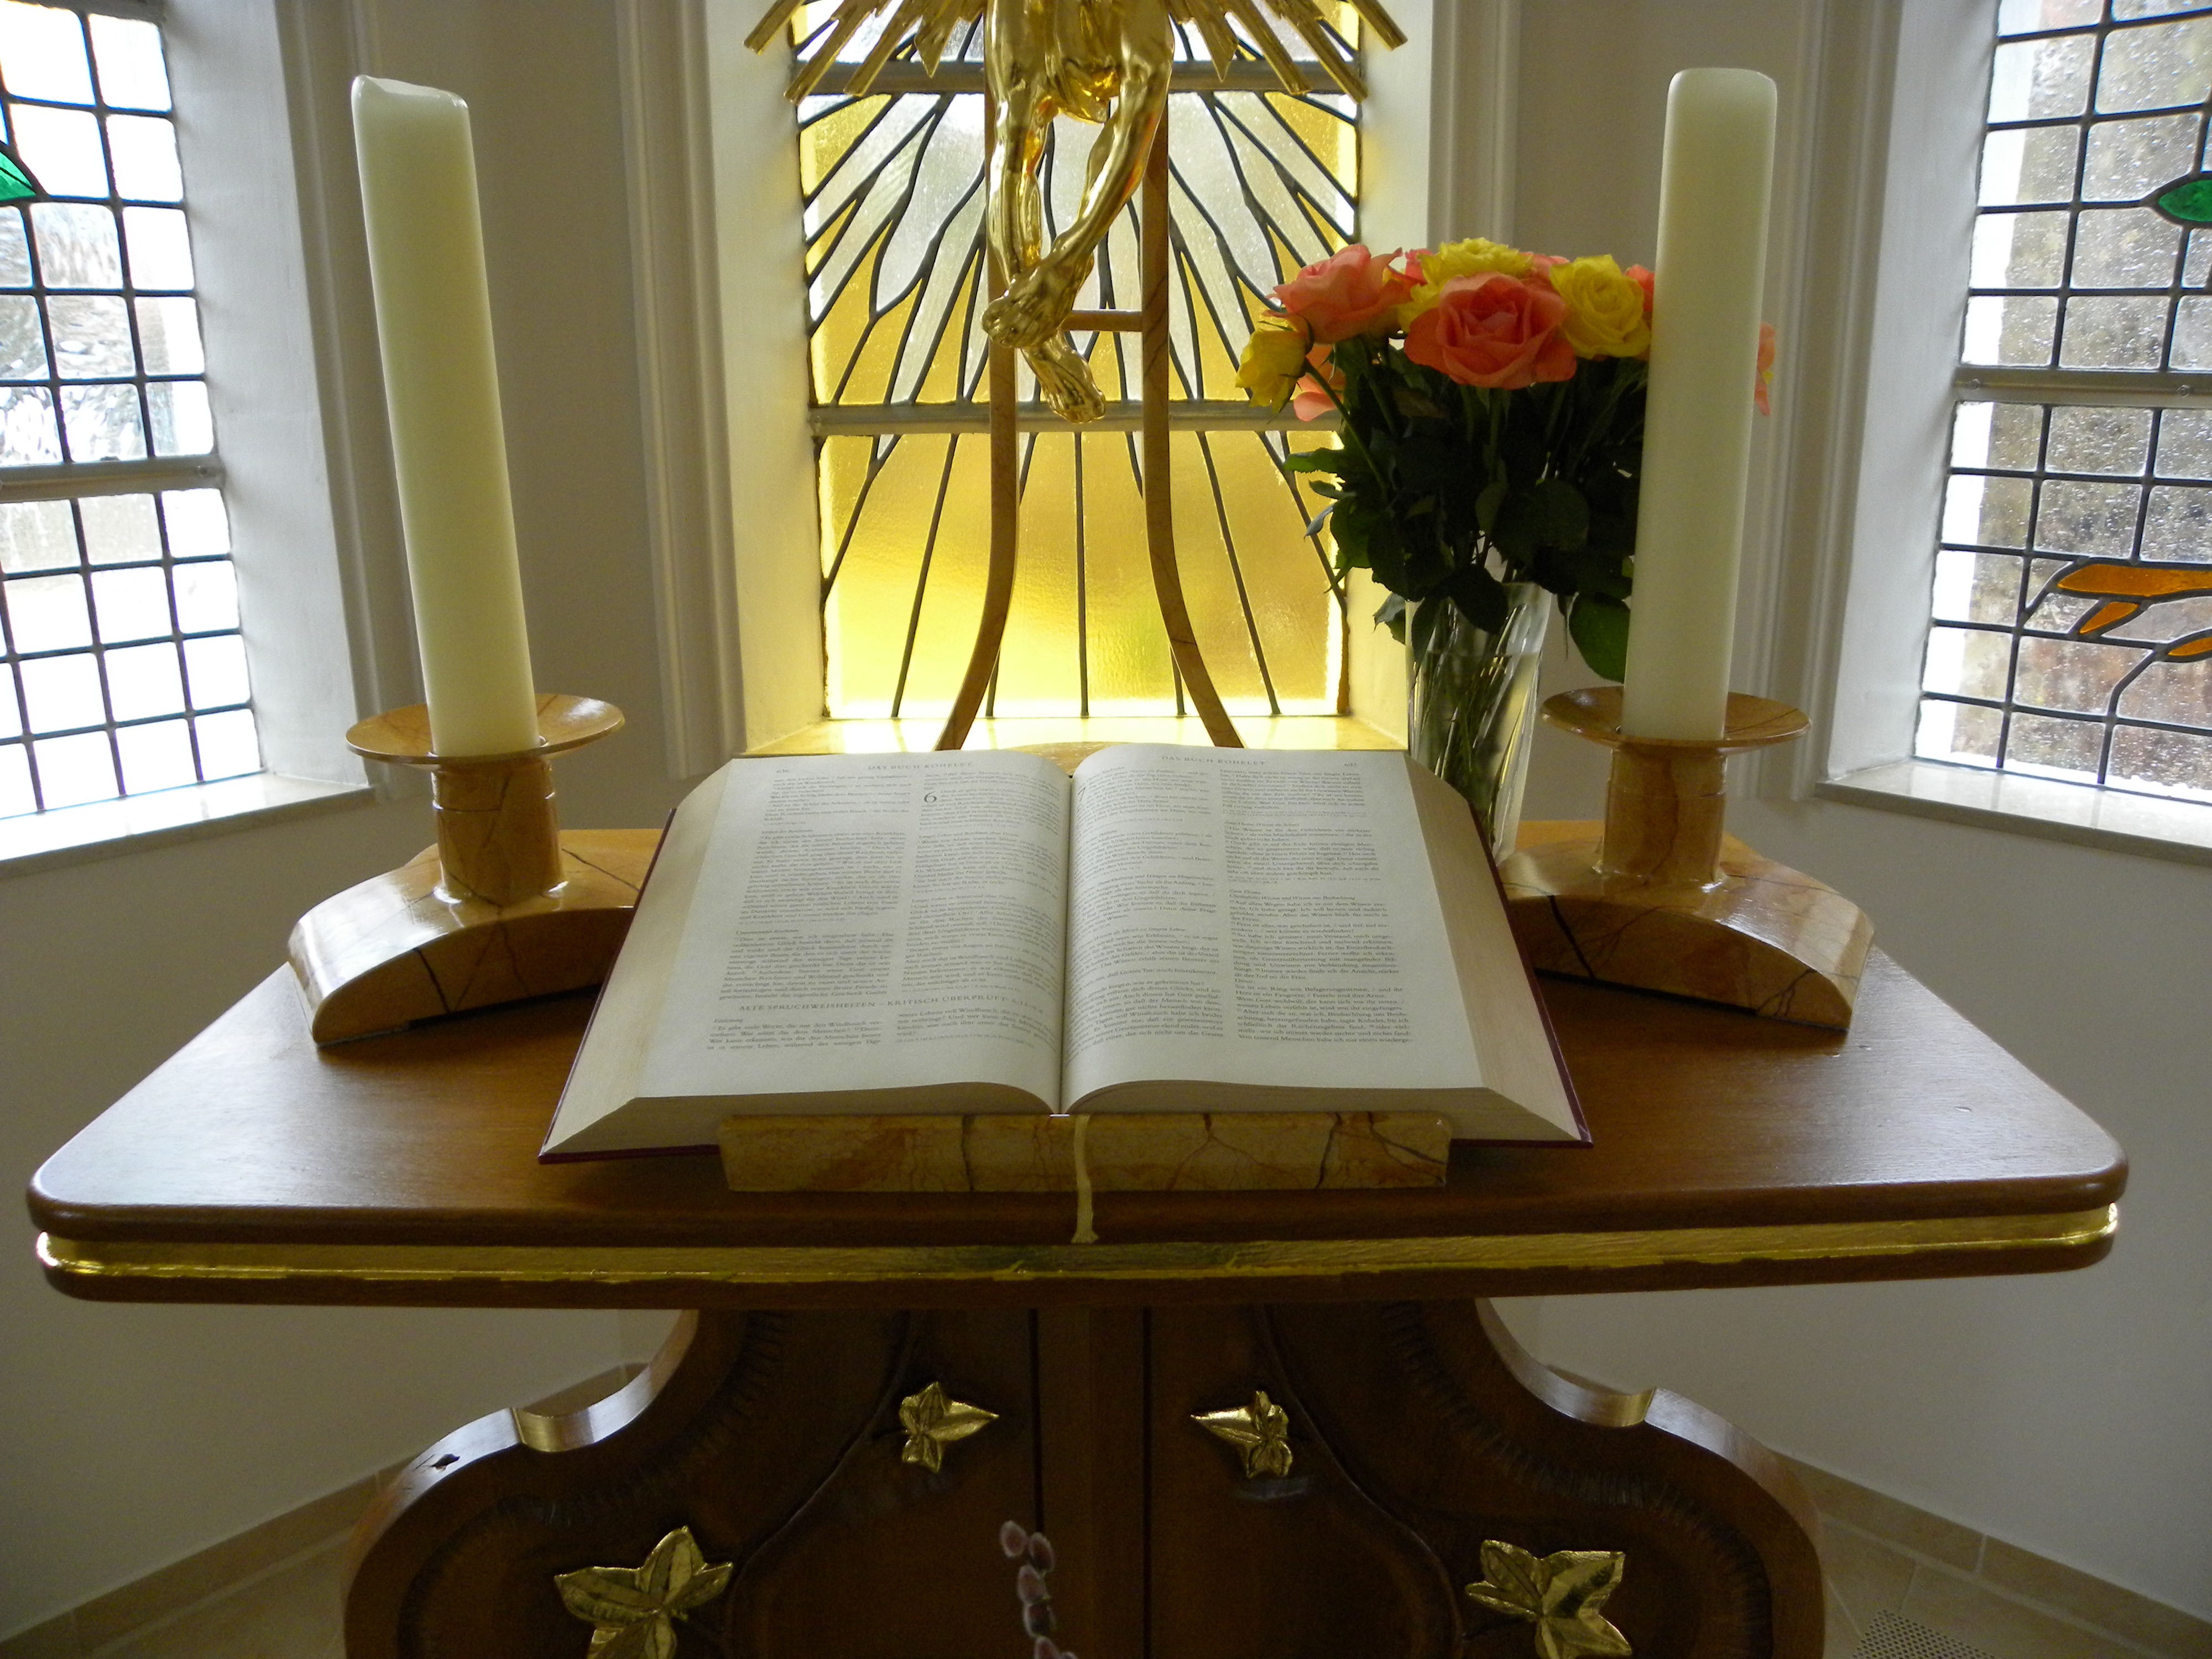
table, wood, home, religion, church, chapel, furniture, room, christian, bible, pray, interior design, art, altar, faith, prayer, christianity, tourist attraction, fair, sermon, schmiechen